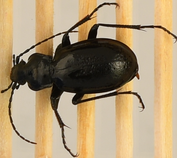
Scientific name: Carabus taedatus
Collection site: Niwot Ridge NEON (NIWO), plot NIWO_013